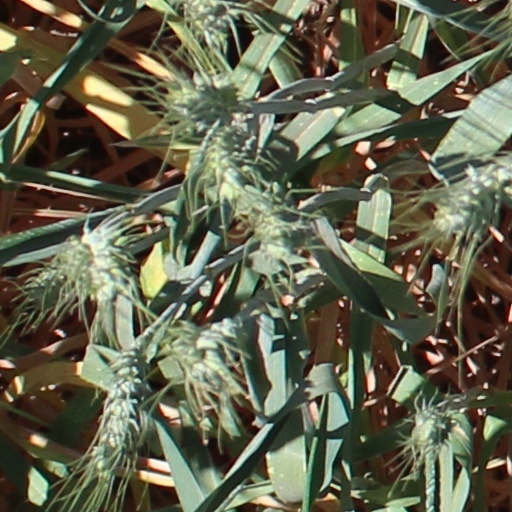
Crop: wheat